List of Silver Slugger Award winners at second base

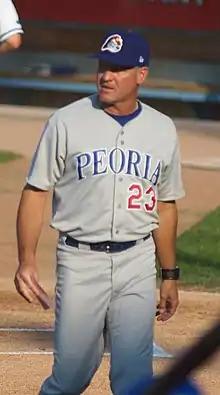
Ryne Sandberg, as the manager for the Peoria Chiefs, walks across the baseball field near home plate

The Silver Slugger Award is awarded annually to the best offensive player at each position in both the American League (AL) and the National League (NL), as determined by the coaches and managers of Major League Baseball (MLB). These voters consider several offensive categories in selecting the winners, including batting average, slugging percentage, and on-base percentage, in addition to "coaches' and managers' general impressions of a player's overall offensive value". Managers and coaches are not permitted to vote for players on their own team. The Silver Slugger was first awarded in 1980 and is given by Hillerich & Bradsby, the manufacturer of Louisville Slugger bats. The award is a bat-shaped trophy, 3 feet (91 cm) tall, engraved with the names of each of the winners from the league and plated with sterling silver.